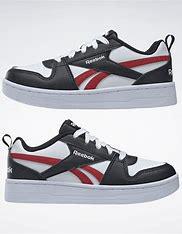
Brand: Reebok
Model: Royal Prime 2